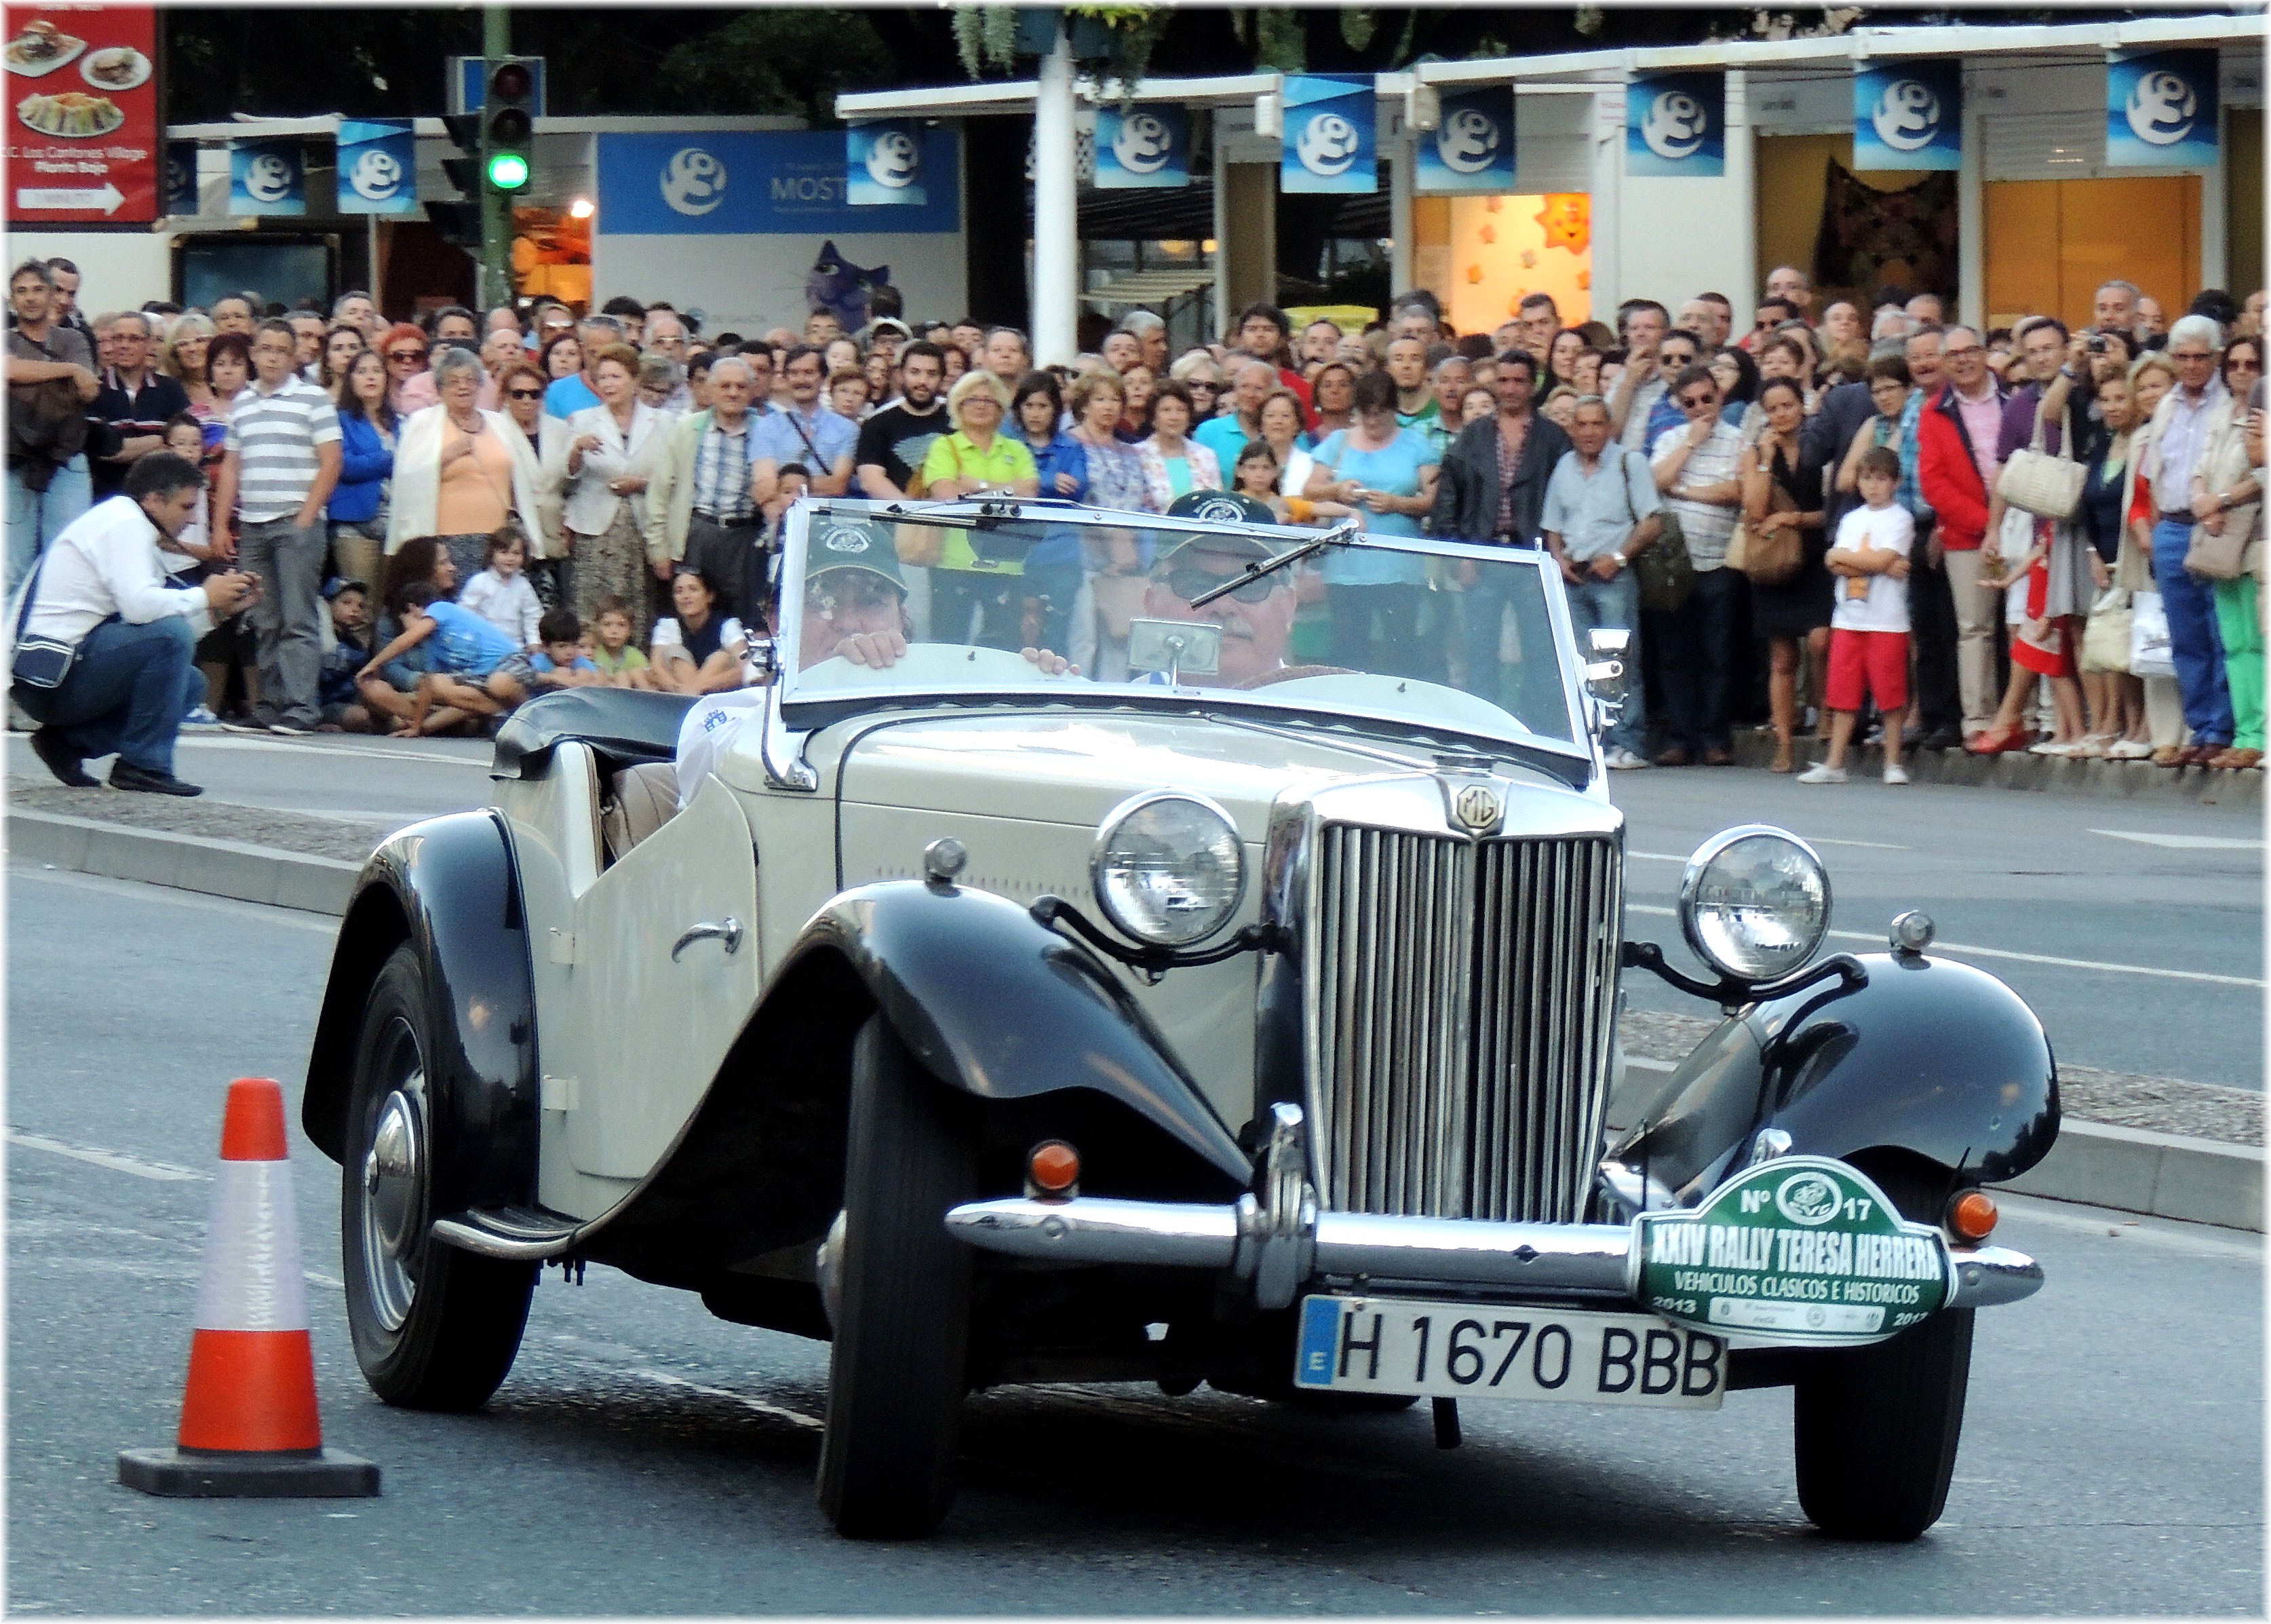
car, vehicle, classic car, sports car, motor vehicle, vintage car, race car, cool image, antique car, auto show, land vehicle, touring car, automobile make, luxury vehicle